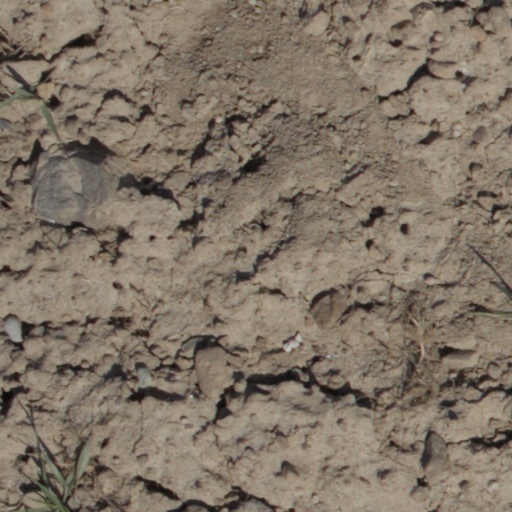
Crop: wheat